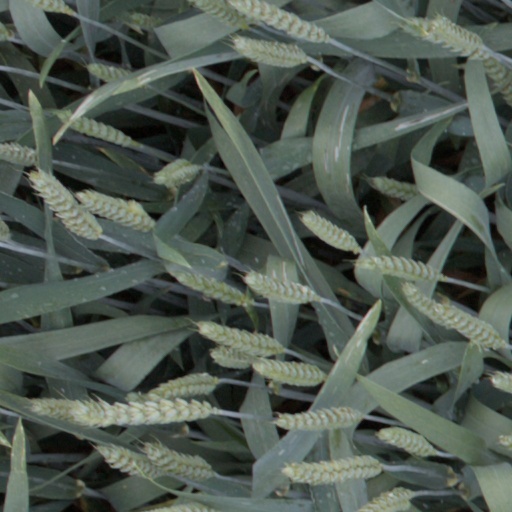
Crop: wheat